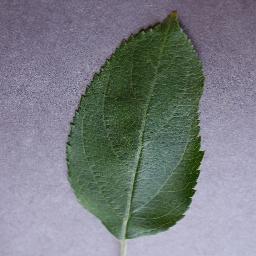
Label: Apple___healthy